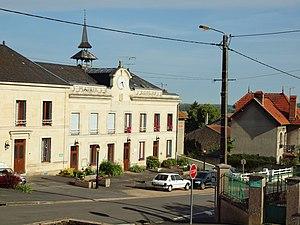
Vandy (Ardennes, France)